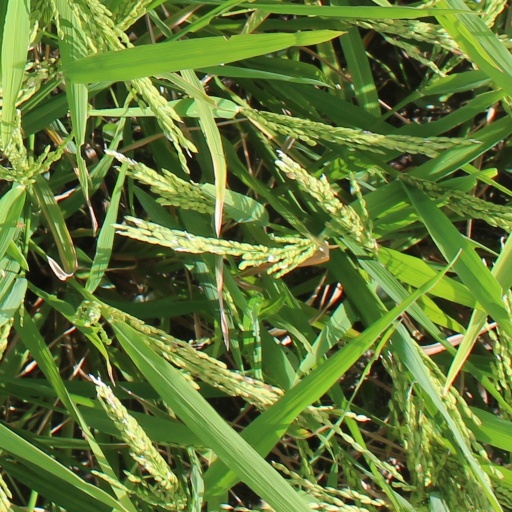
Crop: rice